Industrial Revolution

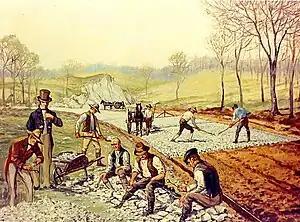
Construction of the first macadam road in the United States in 1823. In the foreground, workers are breaking stones "so as not to exceed 6 ounces in weight or to pass a two-inch ring".

Glass was made in ancient Greece and Rome. A new method of glass production, known as the cylinder process, was developed in Europe during the 19th century. In 1832 this process was used by the Chance Brothers to create sheet glass; they became the leading producers of window and plate glass. This advancement allowed for larger panes of glass to be created without interruption, thus freeing up the space planning in interiors as well as the fenestration of buildings. The Crystal Palace is a significant example of the use of sheet glass in a new and innovative structure.